History of music in Paris

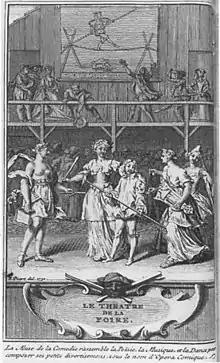
"The Muse of Comedy brings together poetry, music and dance at the Opéra-Comique" (engraving from 1730)

The debuts of each of the lyric-tragic operas of Lully were followed almost immediately by parodies performed on the stages at the large outdoor fairs of Paris, at Saint-Germain and Saint-Laurent. A large stage was constructed at the Saint-Germain fair in 1678. The Academy of Music moved quickly to have the city ban recitation of text on stage, which was the exclusive right of the "Comédie-Française" and the Royal Academy of Music. The actors at the fairs responded by writing their dialogue on signs and holding them up, where the audience read them aloud. The singers sometimes also sang with unintelligible words, mimicking the formal court style of Lully's music. The performers at the fairs invented a new style which combined comic songs with satire, and acrobatics, a form which took the name vaudeville.